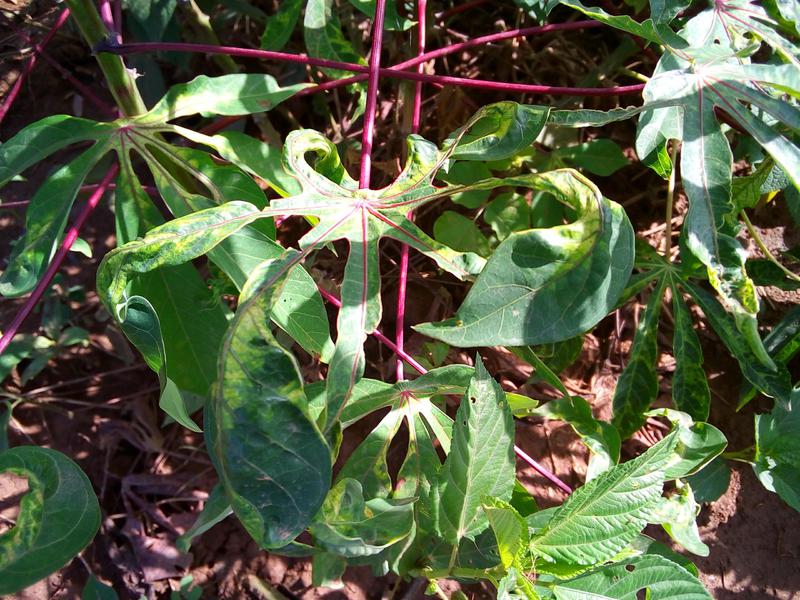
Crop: cassava
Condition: mosaic_disease